Flageolet bean

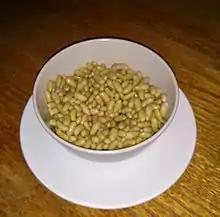
Canned flageolet beans

The bean's name is most likely derived from the appearance of its pod. It may be derived from an Old French word for "little flute" (flageolet). The name could also be a corruption of the Latin genus "phaseolus" from "phaselus" (a small boat).